Bromine

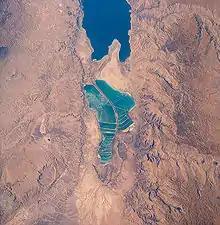
View of salt evaporation pans on the Dead Sea, where Jordan (right) and Israel (left) produce salt and bromine

Bromine is significantly less abundant in the crust than fluorine or chlorine, comprising only 2.5 parts per million of the Earth's crustal rocks, and then only as bromide salts. It is significantly more abundant in the oceans, resulting from long-term leaching. There, it makes up 65 parts per million, corresponding to a ratio of about one bromine atom for every 660 chlorine atoms. Salt lakes and brine wells may have higher bromine concentrations: for example, the Dead Sea contains 0.4% bromide ions. It is from these sources that bromine extraction is mostly economically feasible. Bromine is the tenth most abundant element in seawater.